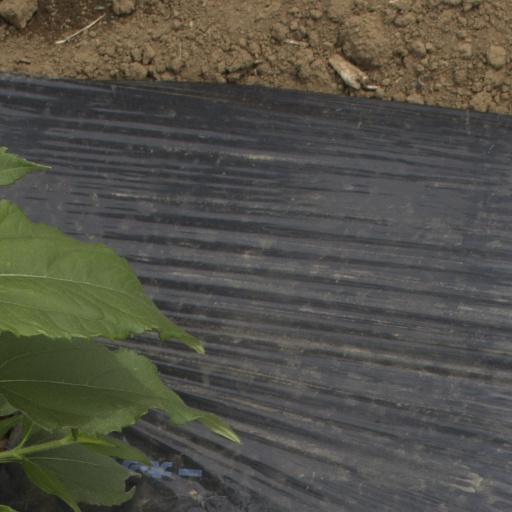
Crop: Jerusalem artichoke